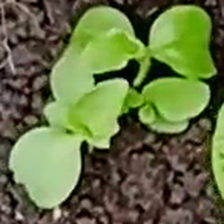
Weed species: Kena_(Commplina_benghalensio)